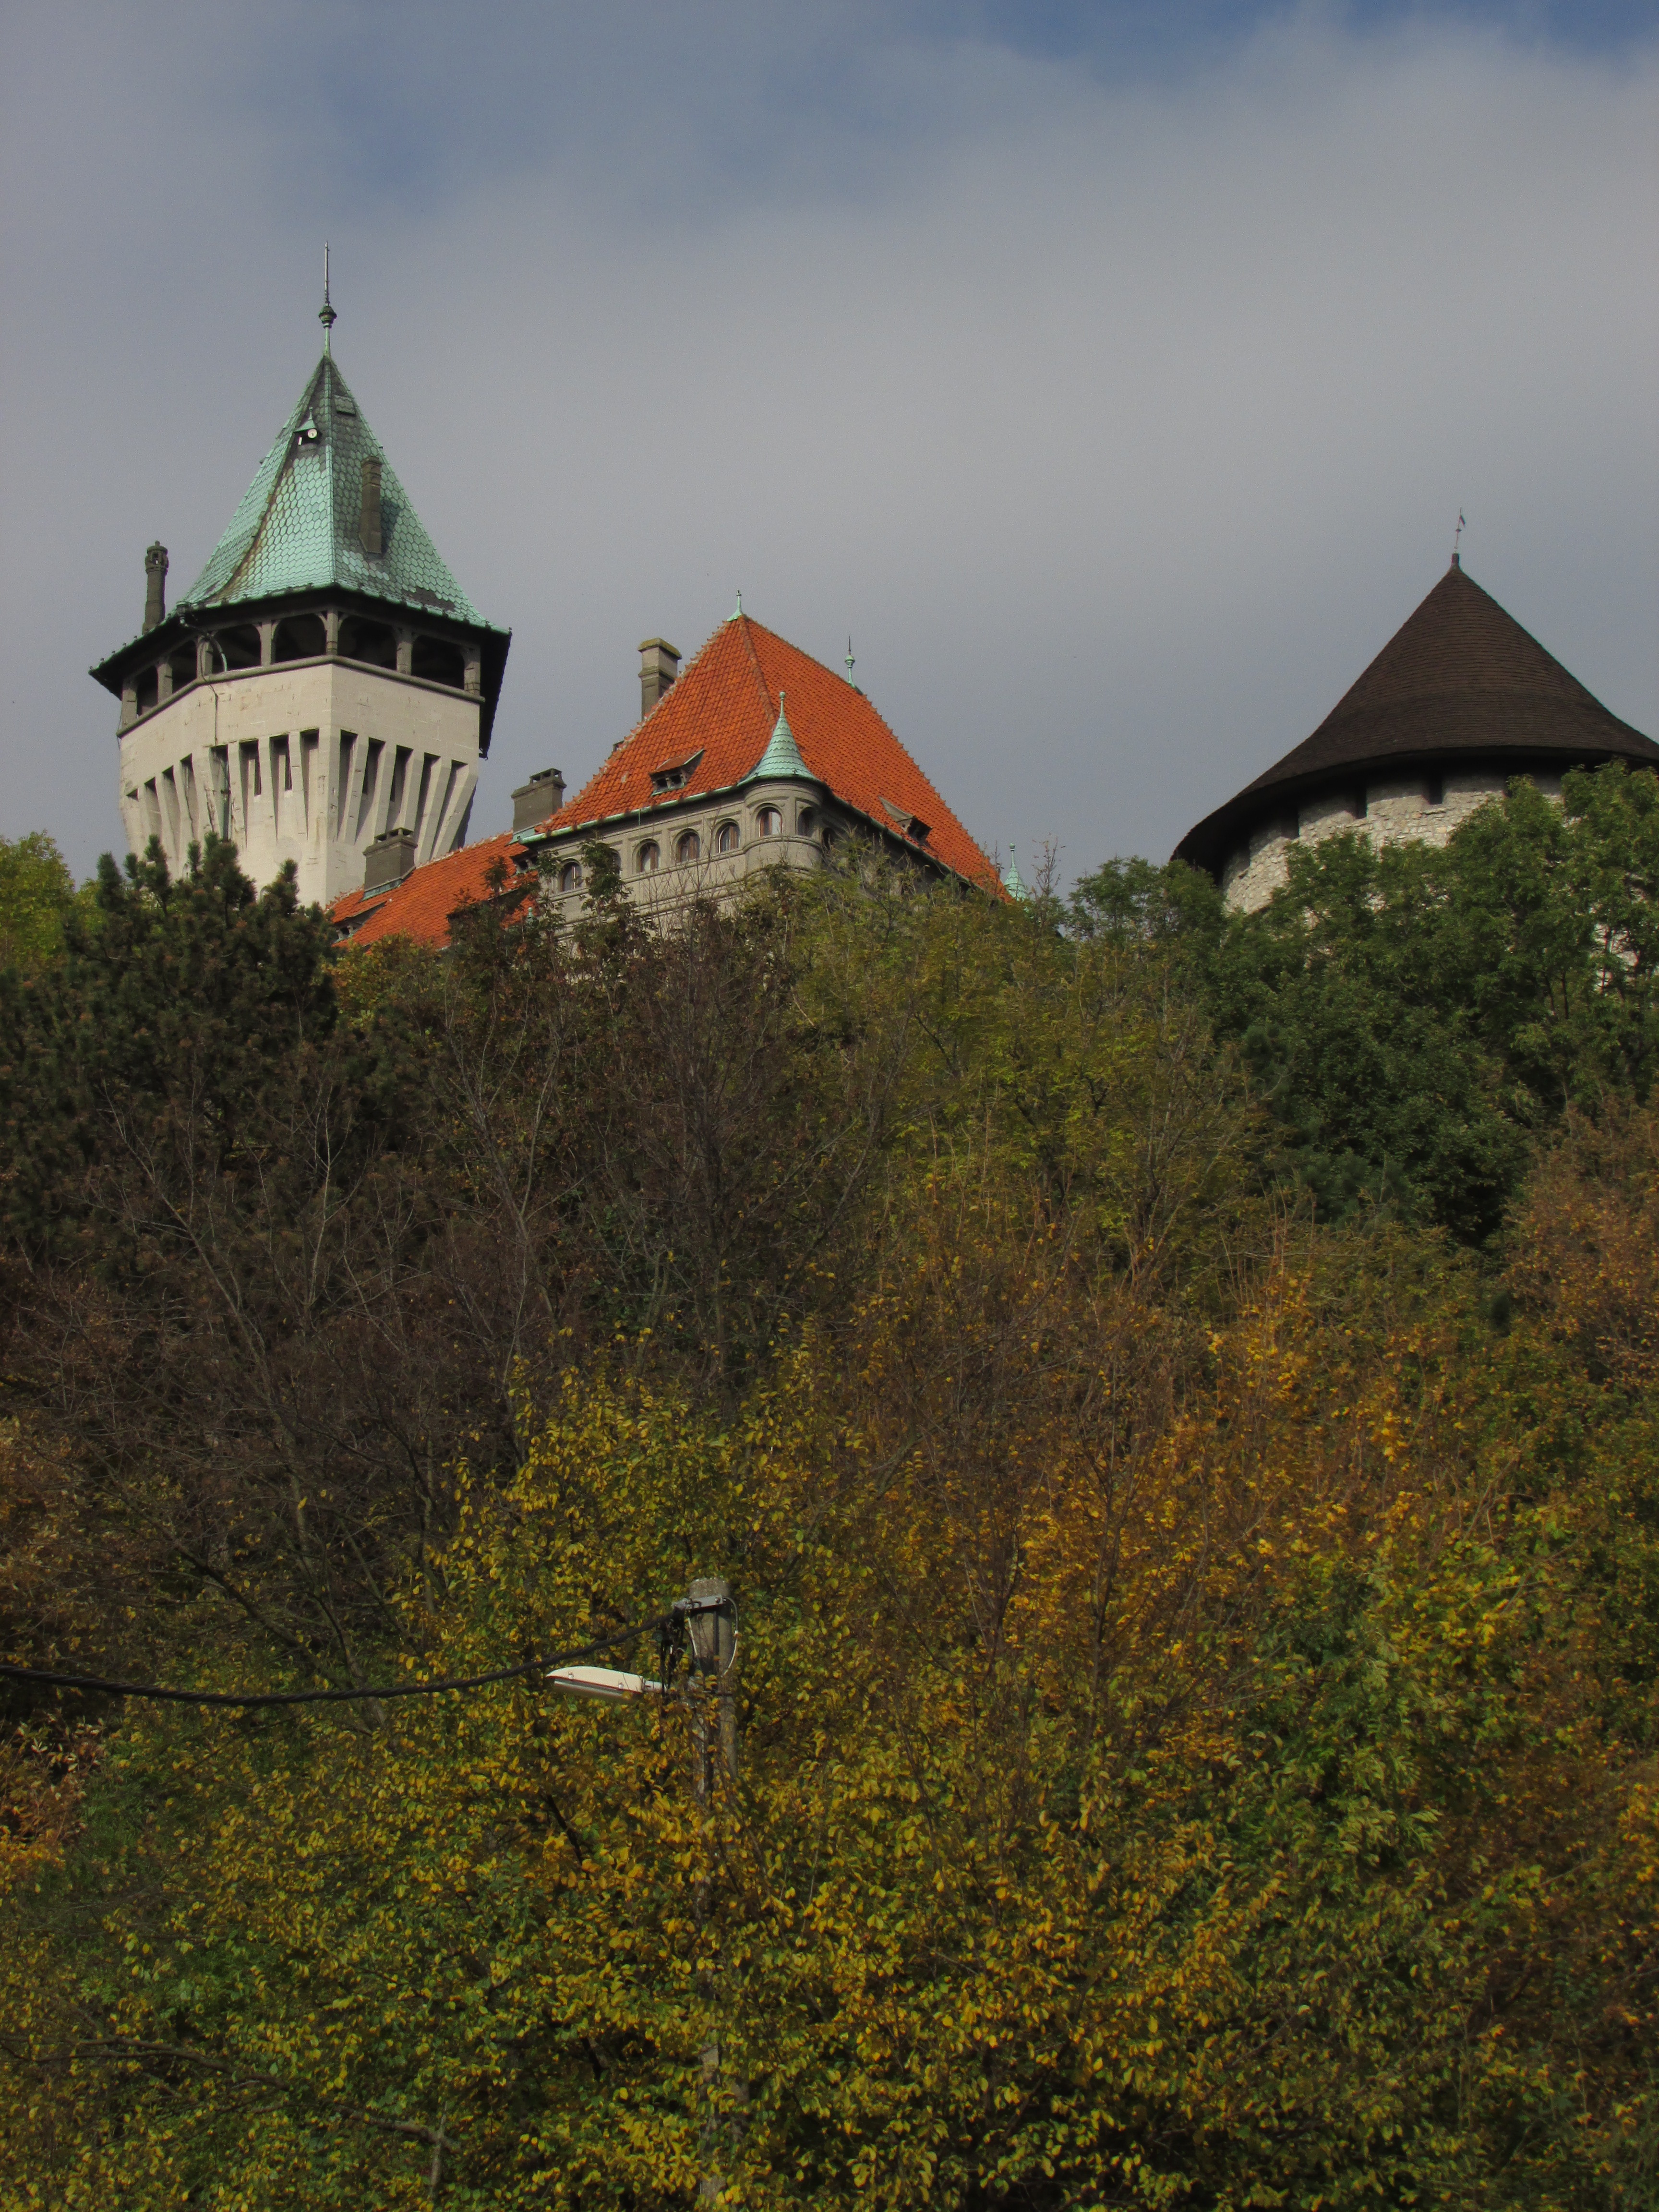
tree, forest, mountain, hill, chateau, mountain range, tower, autumn, castle, slovakia, rural area, smolenice, mountainous landforms